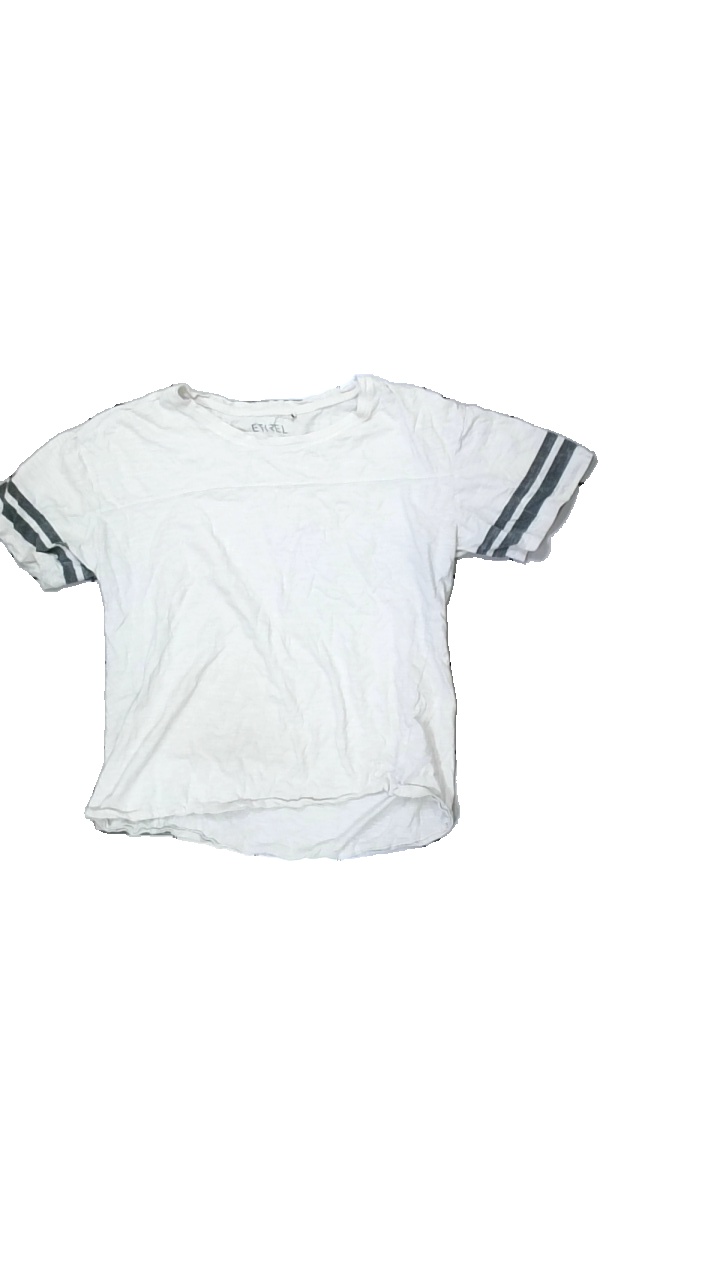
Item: T-shirt (Ladies)
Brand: Etirel
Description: vit t-shirt med ränder på armarna, sned i söm
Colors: Black, White
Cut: Regular
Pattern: Striped
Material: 100% cotton
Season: All
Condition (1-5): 2
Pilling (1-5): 5
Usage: Export
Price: <50